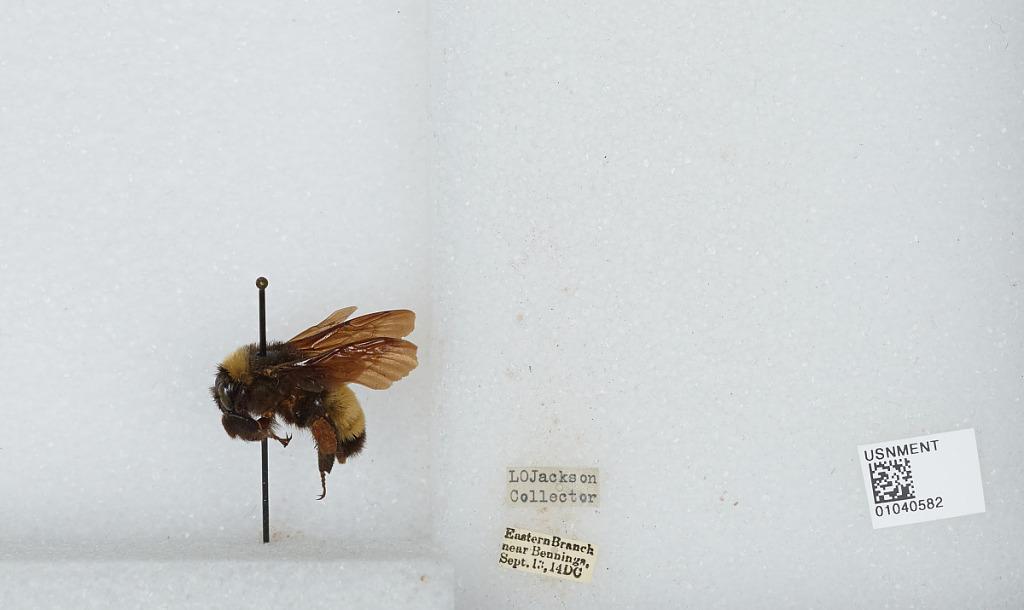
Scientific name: Bombus (Fervidobombus) pensylvanicus pensylvanicus (De Geer)
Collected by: L. Jackson
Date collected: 1914-9-13
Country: United States
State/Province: District of Columbia
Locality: Eastern Branch near Bennings (a residential neighborhood located in Northeast Washington}
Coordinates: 38.8975, -76.9611